Transport in Rwanda

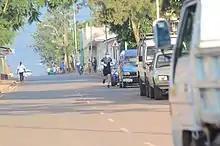
road in kigali

Rwanda has a total of of roads, of which are paved. The remainder are dirt roads with quality varying from smooth hard surfaces with drainage to rutted, extremely uneven tracks passable only with a four-wheel drive vehicle.